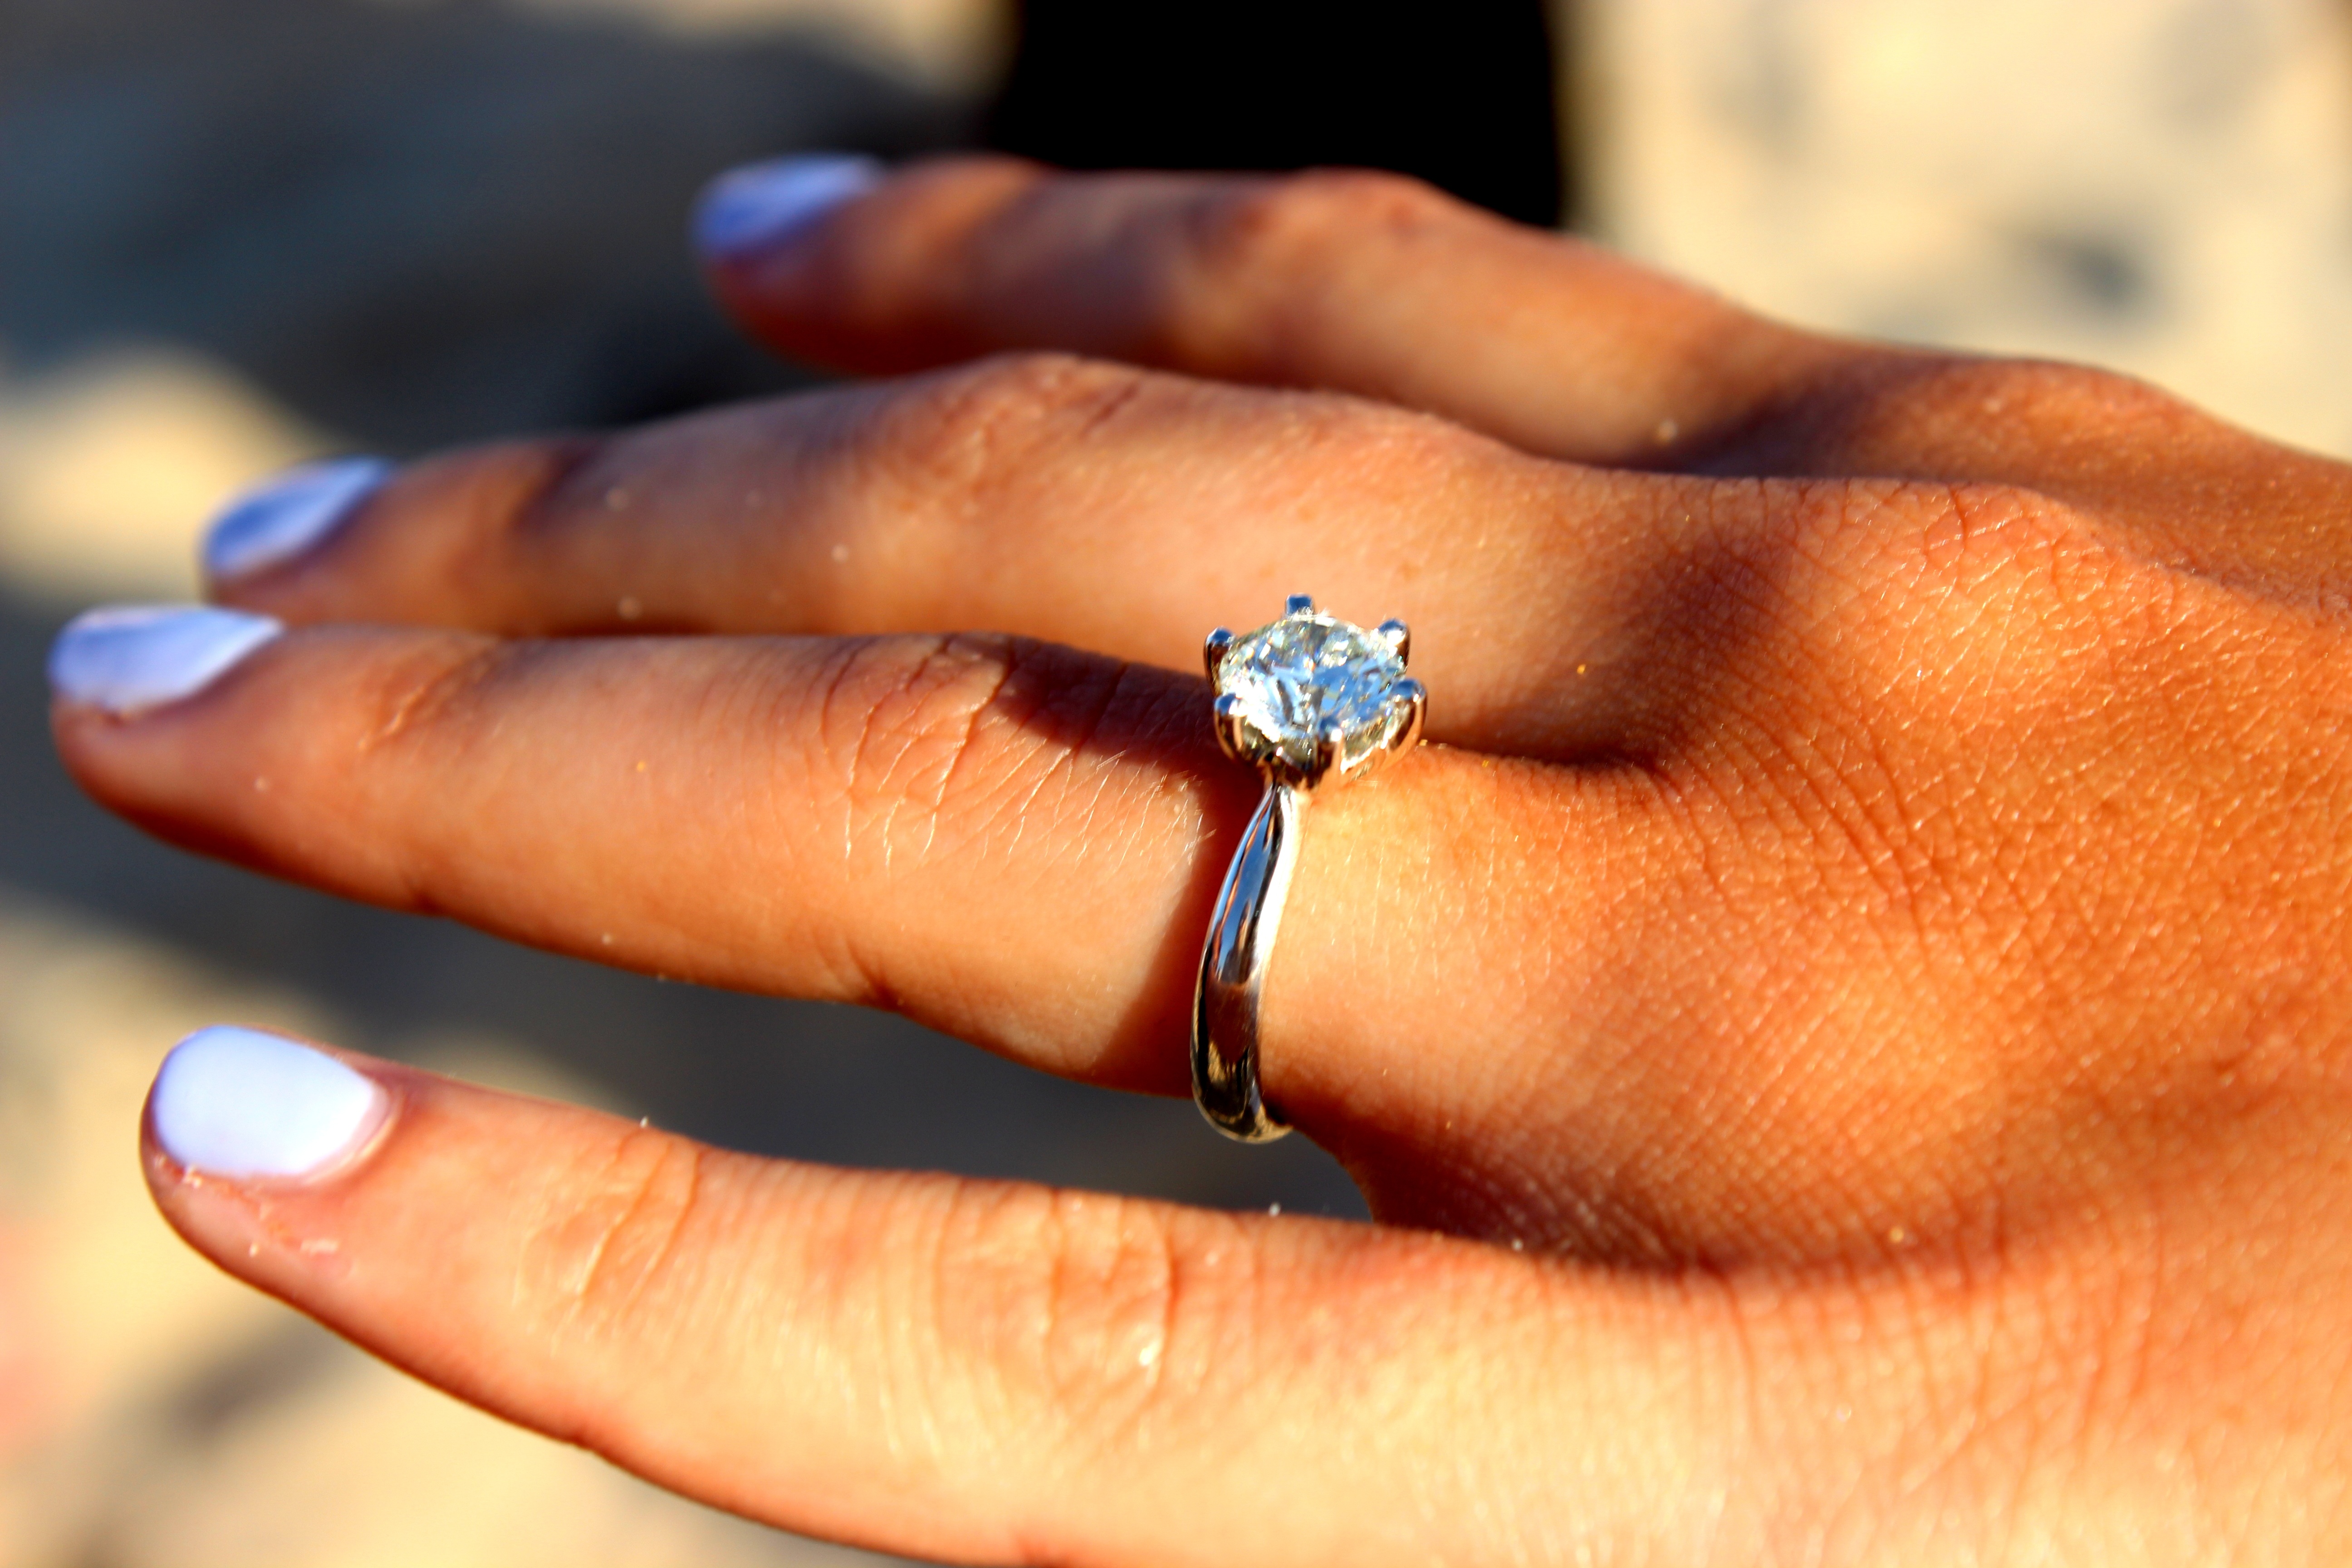
hand, woman, ring, celebration, love, finger, romance, romantic, wedding, bride, nail, marriage, engagement, bracelet, wedding ring, close up, jewellery, happiness, relationship, valentine, romantic couple, in love, fashion accessory